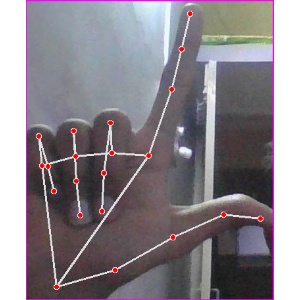
अक्षर: ल